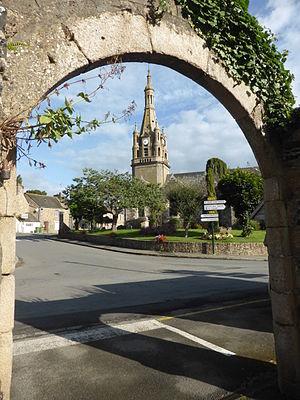
L'église Saint-Pierre de Plourhan, dans les Côtes-d'Armor, vue à travers une arche près de la mairie.
Plourhan [pluʁɑ̃] est une commune du département des Côtes-d'Armor, dans la région Bretagne, en France.